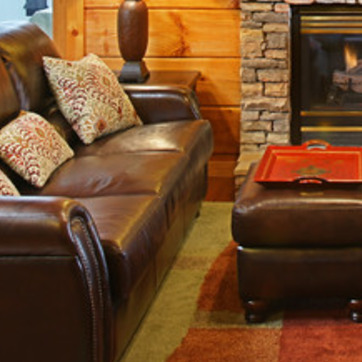
Material: leather